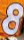
Number: 8